Hard rock

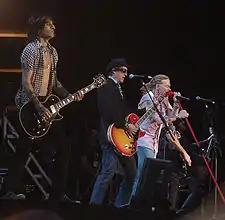
Original member Izzy Stradlin' on stage with Guns N' Roses in 2006

Established bands made something of a comeback in the mid-1980s. After an 8-year separation, Deep Purple returned with the classic "Machine Head" line-up to produce "Perfect Strangers" (1984) which was a platinum-seller in the US and reached the top ten in nine other countries. After somewhat slower sales of its fourth album, "Fair Warning", Van Halen rebounded with "Diver Down" in 1982, then reached their commercial pinnacle with "1984". Heart, after floundering during the first half of the decade, made a comeback with their eponymous ninth studio album which contained four hit singles. The new medium of video channels was used with considerable success by bands formed in previous decades. Among the first were ZZ Top, who mixed hard-edged blues rock with new wave music to produce a series of highly successful singles, beginning with "Gimme All Your Lovin'" (1983), which helped their albums "Eliminator" (1983) and "Afterburner" (1985) achieve diamond and multi-platinum status respectively. Others found renewed success in the singles charts with power ballads, including REO Speedwagon with "Keep on Loving You" (1980) and "Can't Fight This Feeling" (1984), Journey with "Don't Stop Believin'" (1981) and "Open Arms" (1982), Foreigner's "Waiting for a Girl Like You" (1981) and "I Want to Know What Love Is" (1984), Scorpions' "Still Loving You" (1984), Heart's "What About Love" (1985) and Boston's "Amanda" (1986).